Sagami River

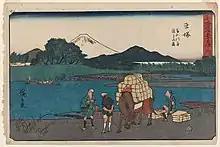
Hiroshige

The is a river in Kanagawa and Yamanashi Prefectures on the island of Honshū, Japan.